Bohorodchany

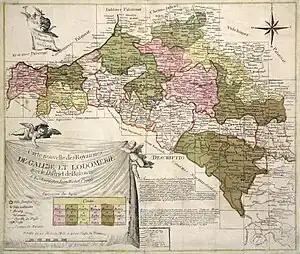
Podhorochany on the map of the Kingdom of Galicia and Lodomeria

Bohorodchany is a rural settlement in Ivano-Frankivsk Raion, Ivano-Frankivsk Oblast, Ukraine. It is located several miles from the administrative center of the oblast, Ivano-Frankivsk. It hosts the administration of Bohorodchany settlement hromada, one of the hromadas of Ukraine. Population: The settlement was also known as Podhorochany.